Dominican Republic–Israel relations

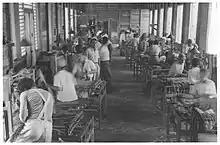
Jewish refugees in Sosúa work in a factory making handbags for export to the United States in the 1940s.

In the Évian Conference, the Dominican Republic was one of the only countries to accept large number of Jews fleeing from Europe. About 3,000 Jewish refugees established the town Sosúa in north of the Dominican Republic. In 1947 the Dominican Republic is one of the countries to vote in favor the Partition Plan.